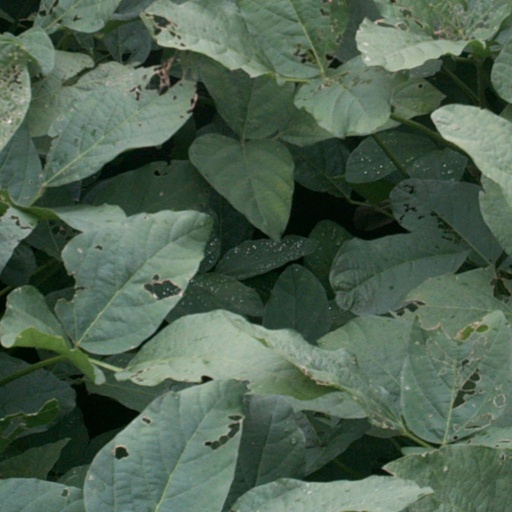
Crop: soybean